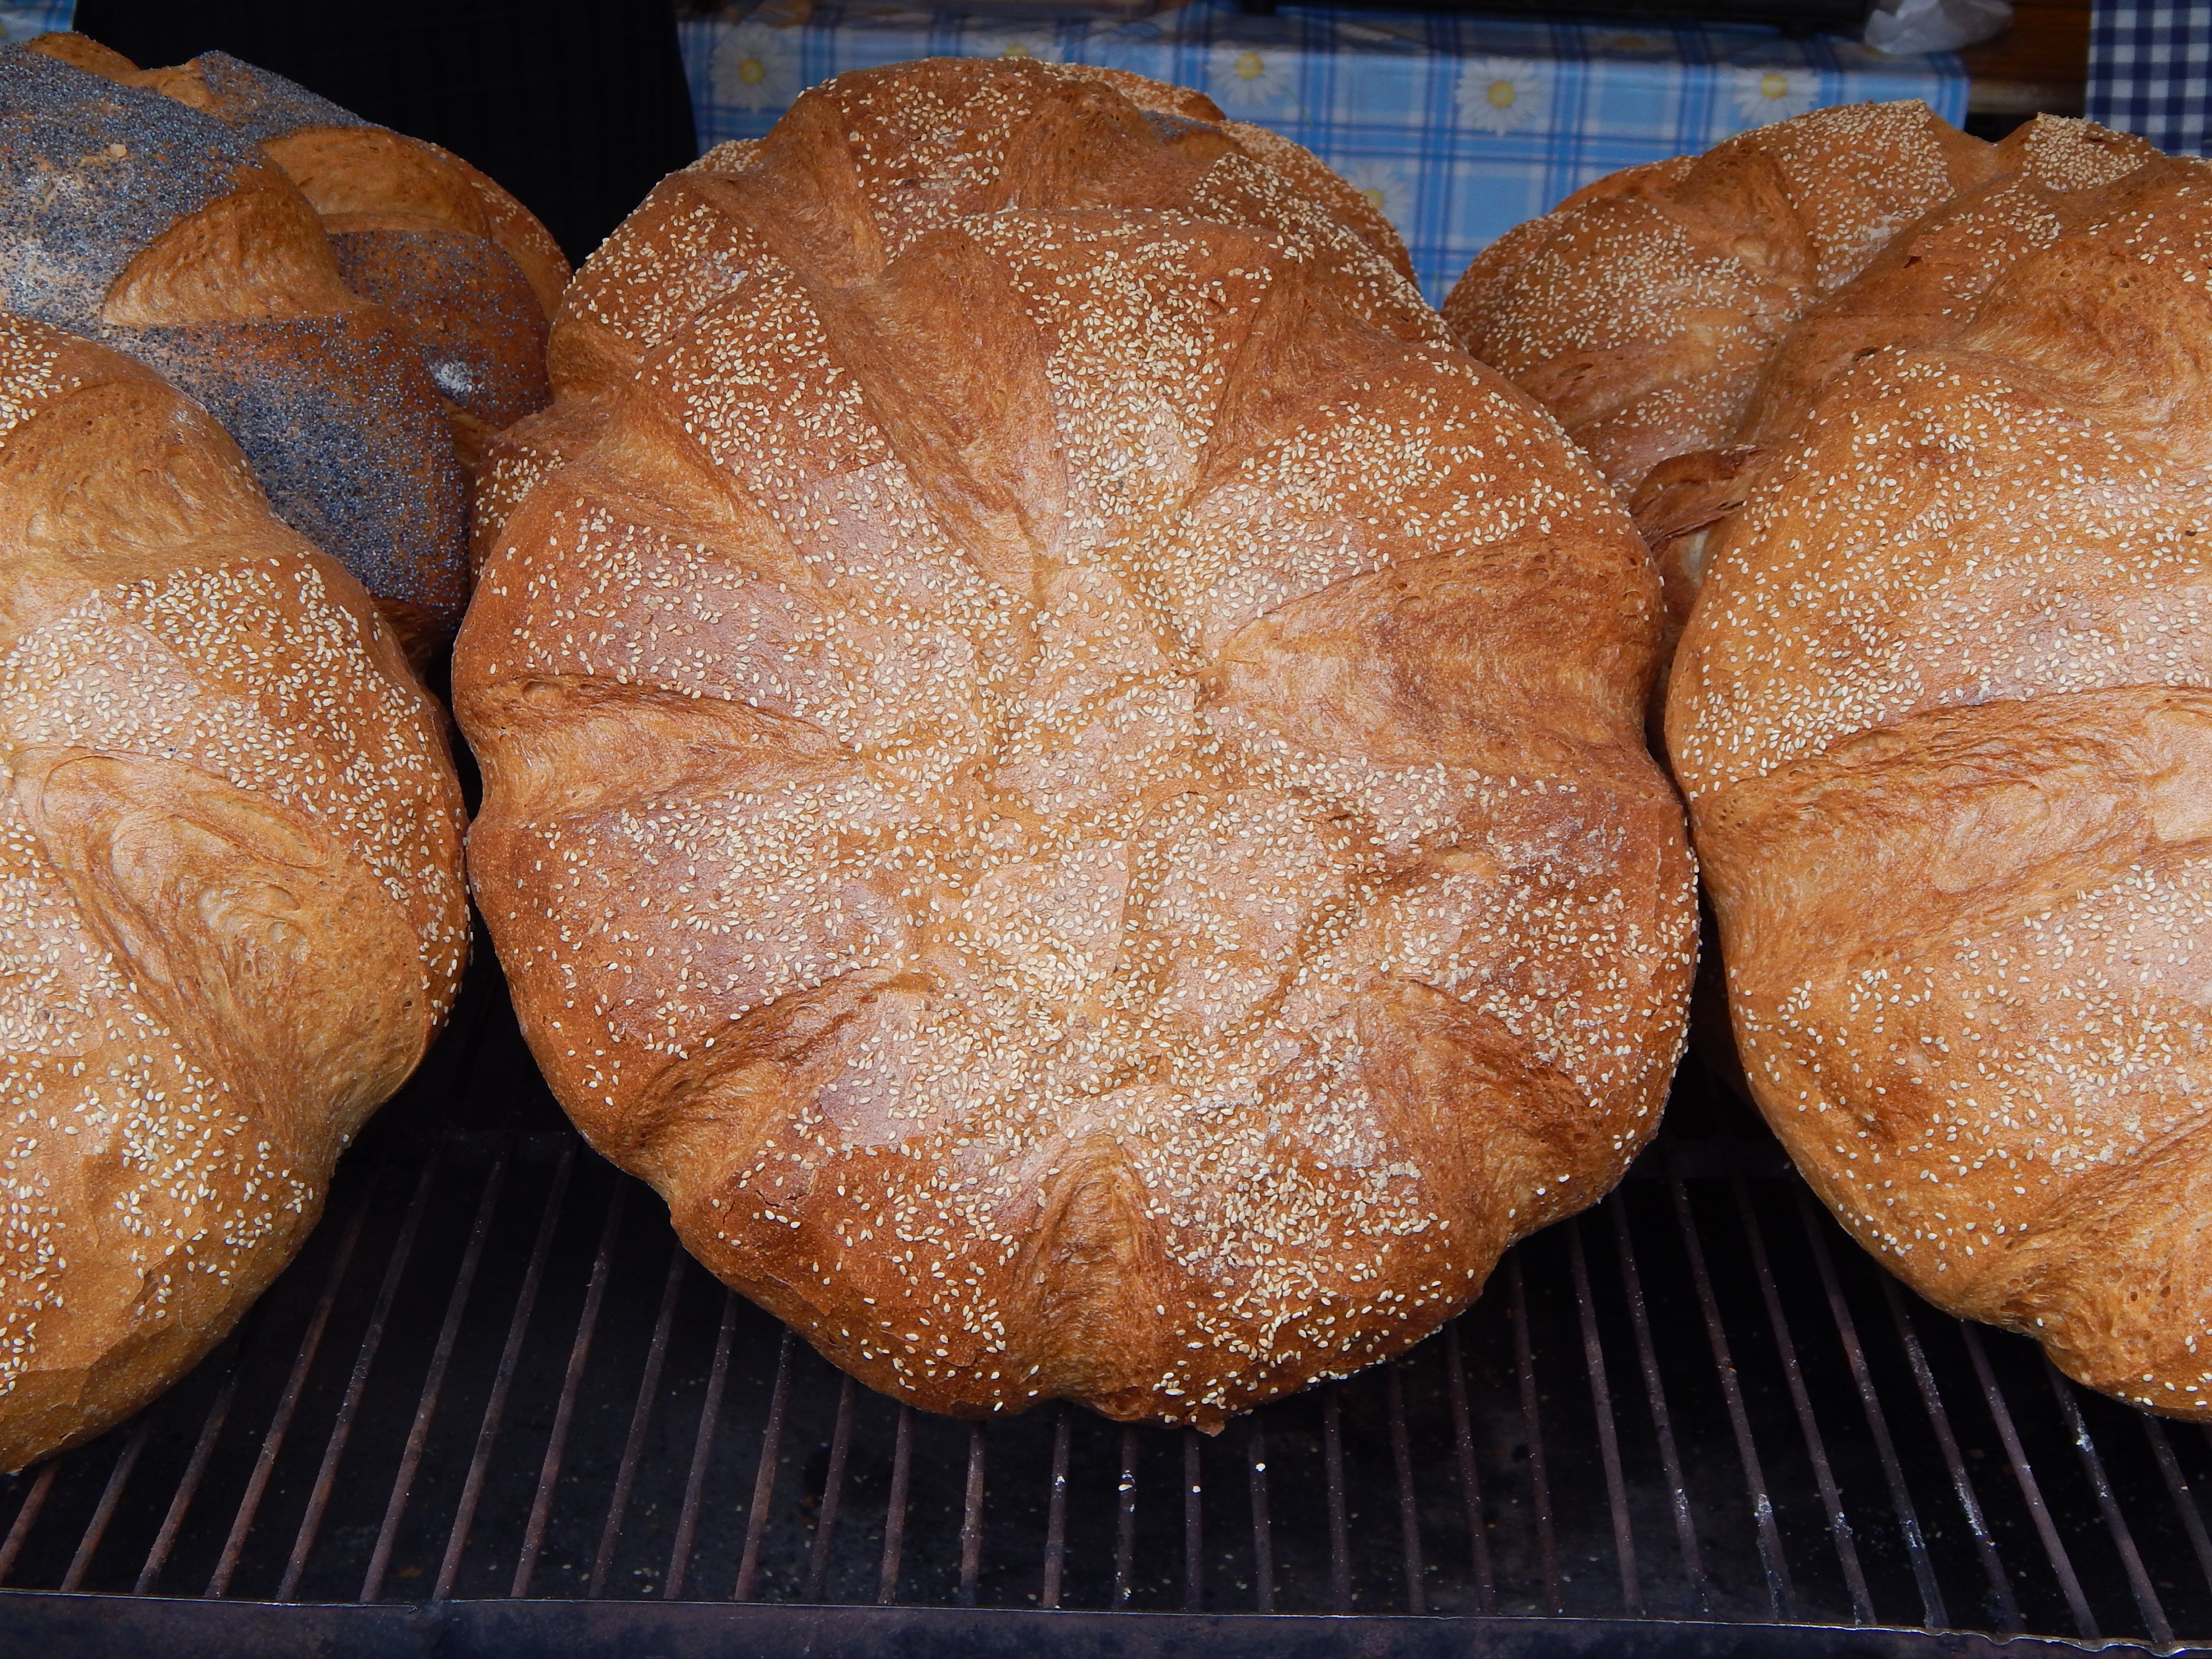
food, baking, dessert, cuisine, bread, loaf, ciabatta, baked goods, grass family